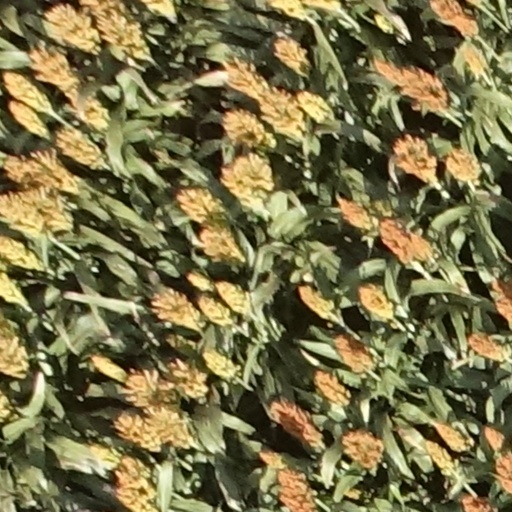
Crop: sorghum